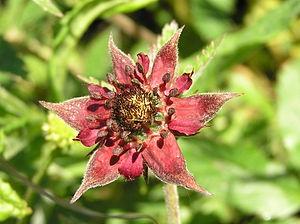
La potentille des marais ou comaret est une espèce de plantes herbacées vivaces de la famille des Rosacées qui pousse dans les marais tourbeux. Sa taille varie entre 0,5 et 1,5 m selon le pays où elle se trouve.
En raison de sa grande superficie, de sa position de carrefour entre différentes zones climatiques, et de sa variété géologique, le Massif central abrite une flore diversifiée. Les plantes que l'on peut croiser dans la partie occidentale, très humide, ne sont pas les mêmes que celles que l'on trouve dans la partie orientale, plus sèche, et la différence est encore plus grande avec les espèces que l'on peut trouver dans la partie sud, soumises à des influences méditerranéennes marquées. Cette composante spatiale n'est pas la seule à intervenir car l'exposition, l'altitude ou la nature du substrat sont aussi des facteurs déterminants. En effet, on peut souligner à ce propos l'opposition classique entre les versants exposés au sud et ceux exposés au nord ou encore les différences qui existent dans la végétation entre, d'une part, les sols acides et d'autre part, les sols basiques. Bien que l'altitude du Massif central soit faible par rapport à d'autres massifs montagneux comme les Alpes ou les Pyrénées, on observe un étagement de la végétation très net qui peut aller de la végétation méditerranéenne à la pelouse subalpine.